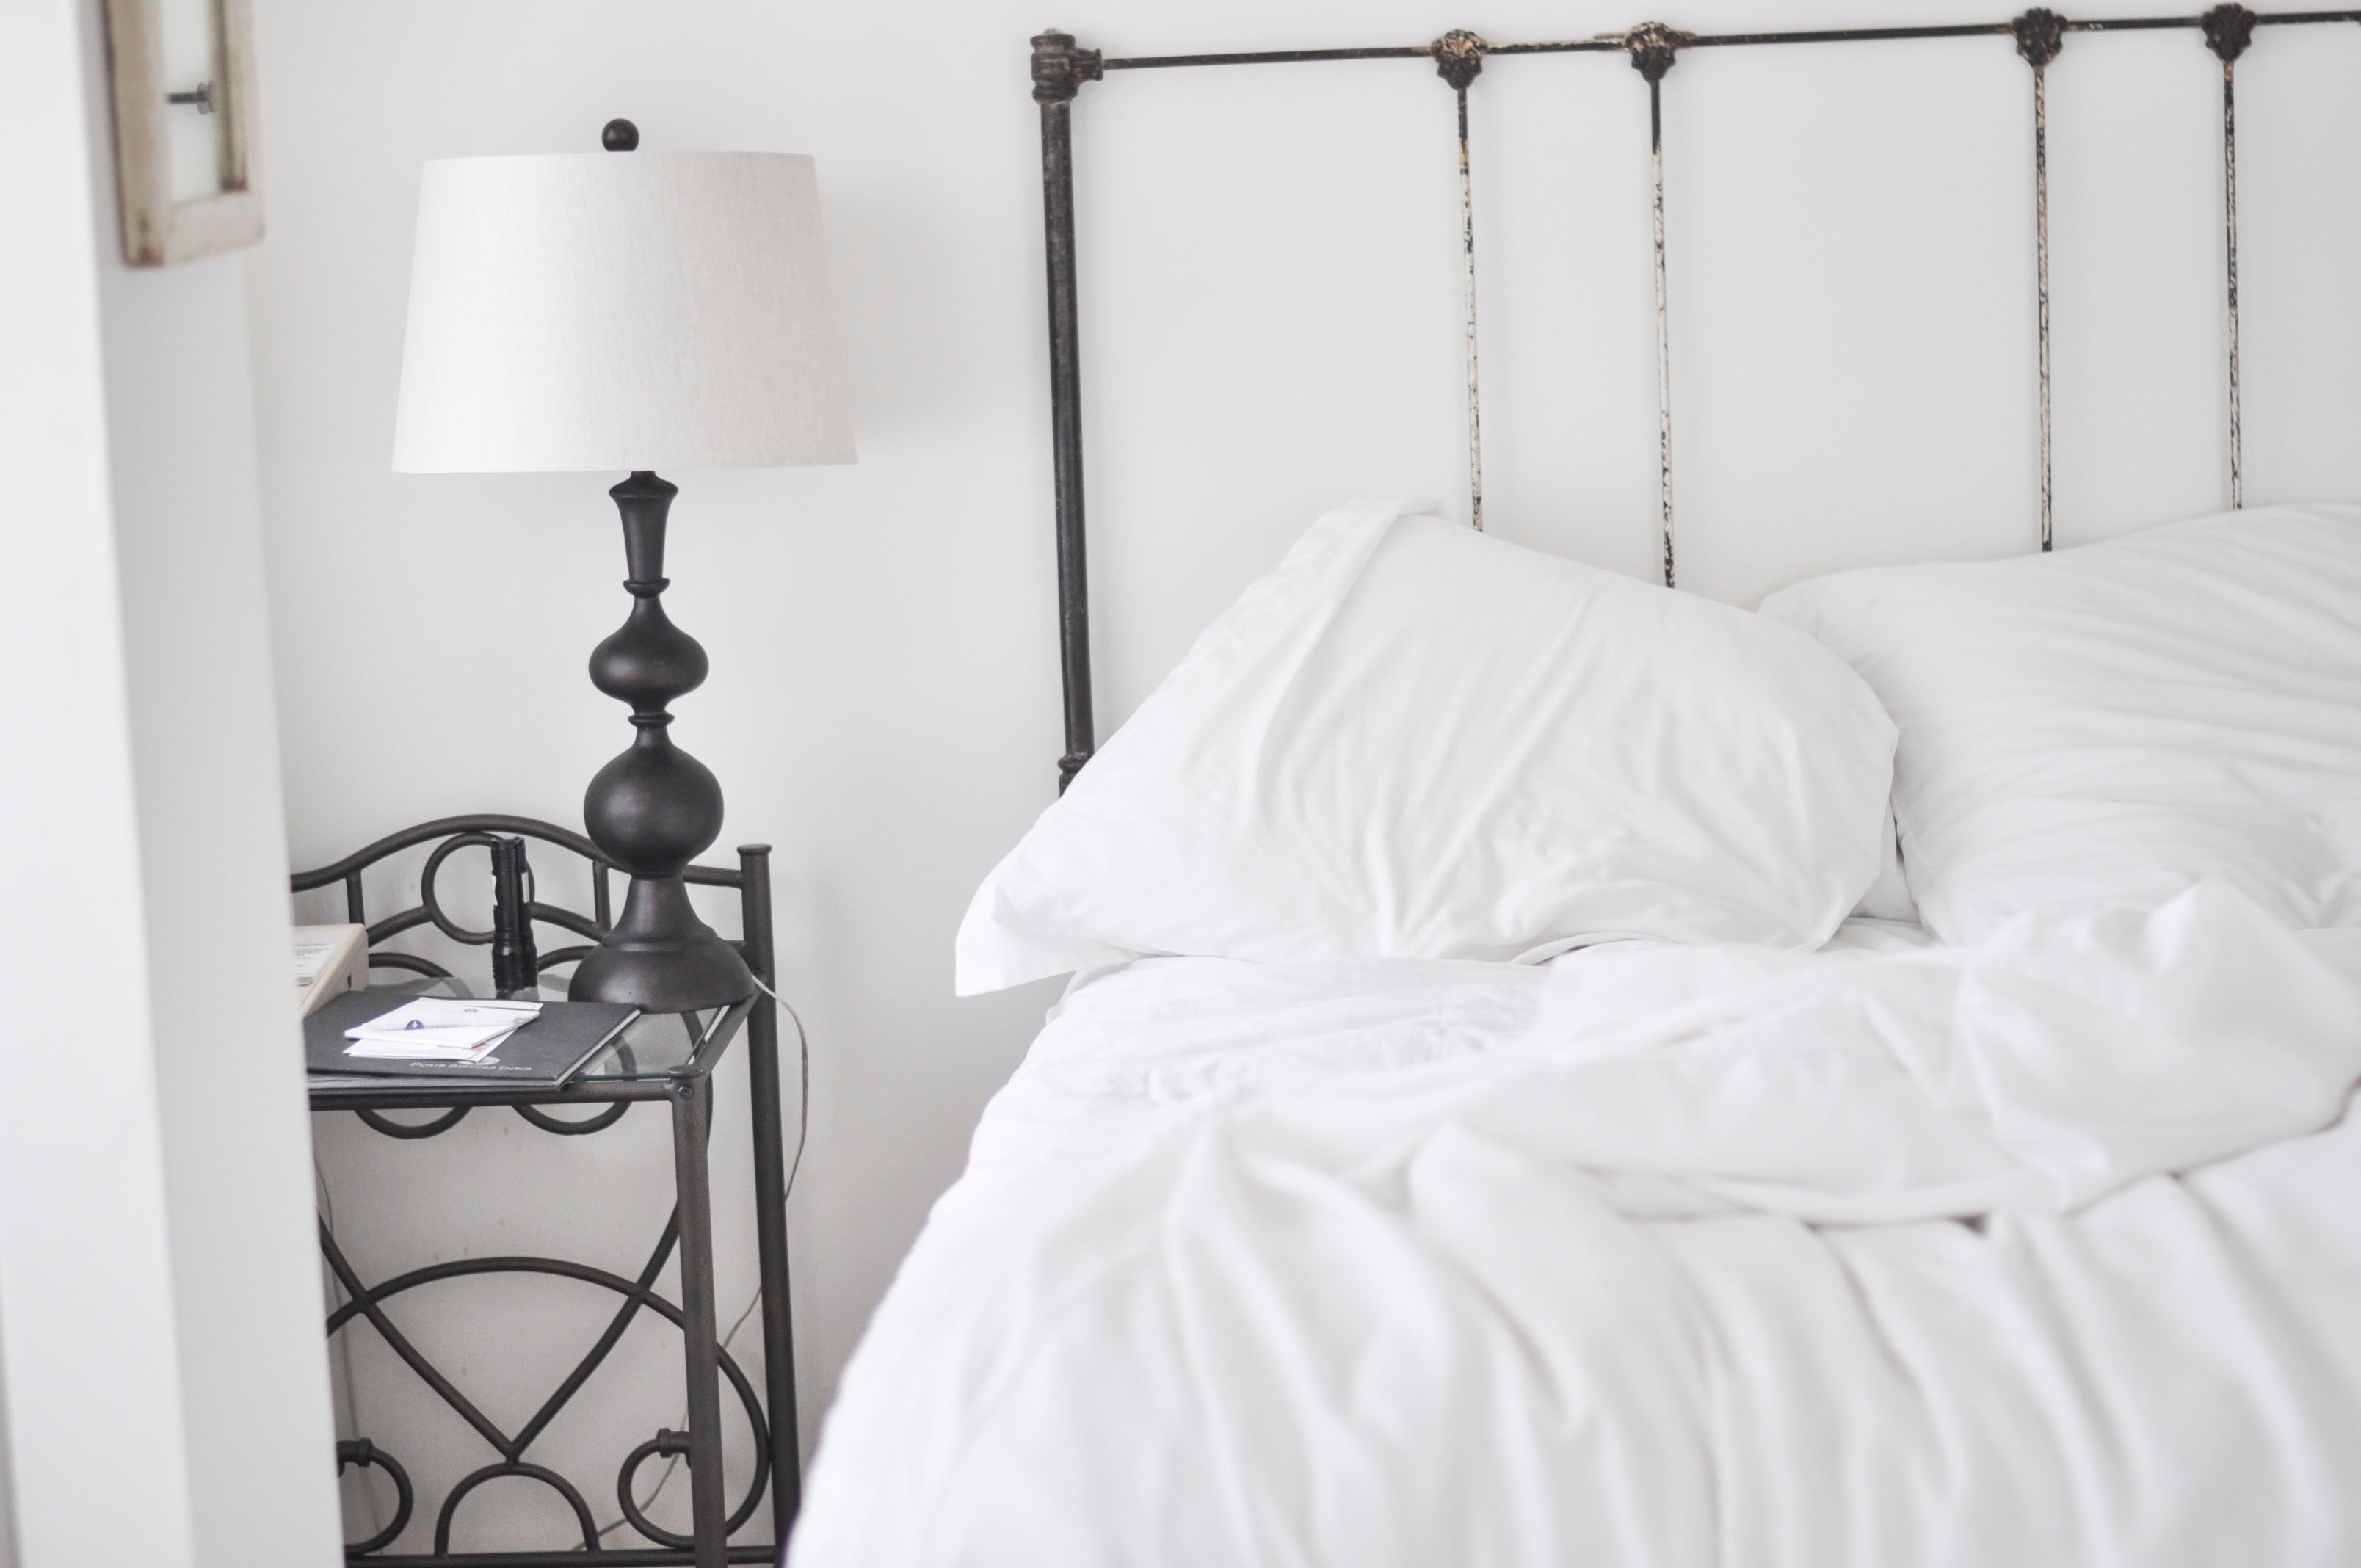
white, furniture, room, interior design, product, textile, bed